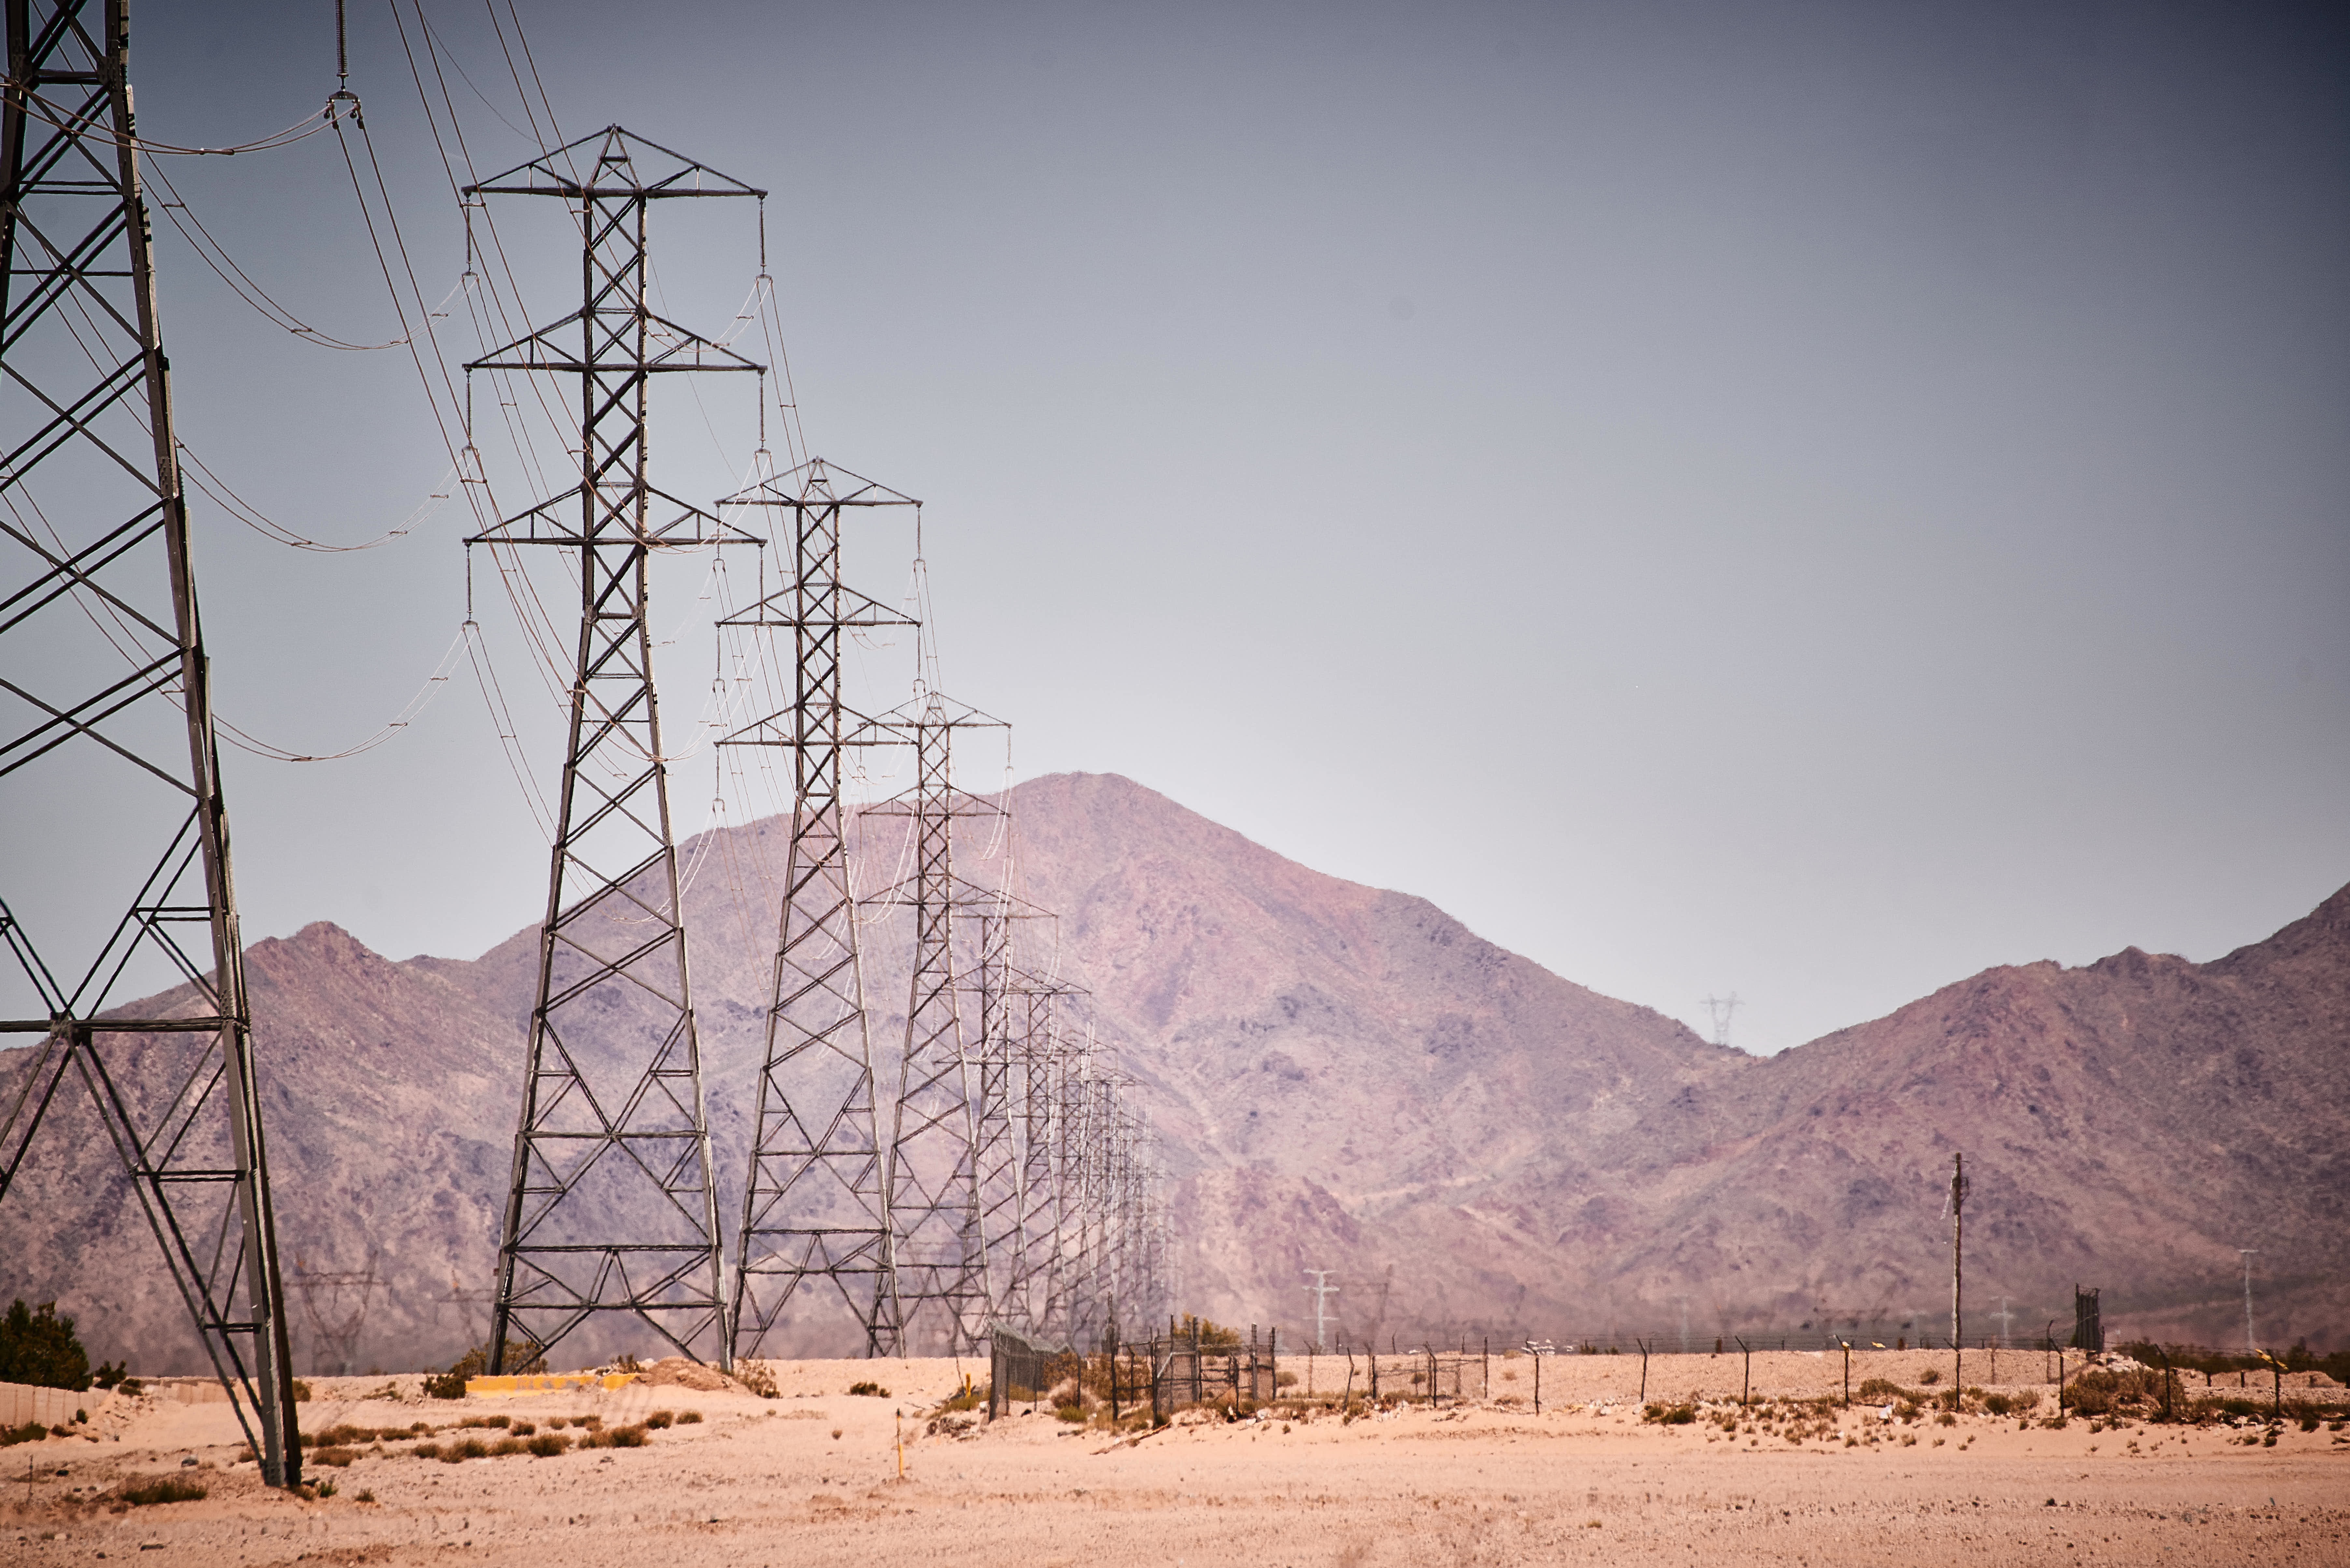
landscape, mountain, soil, landform, natural environment, geographical feature